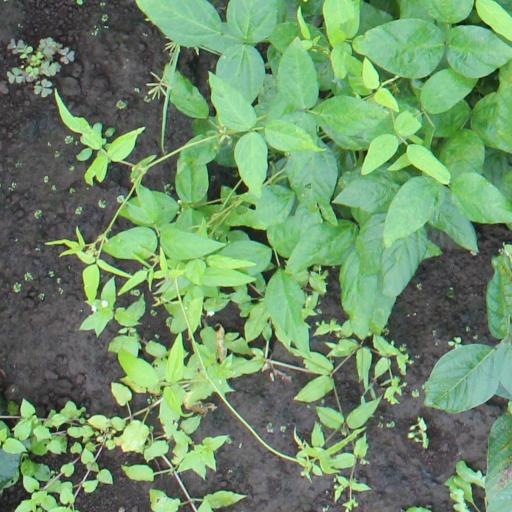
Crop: soybean